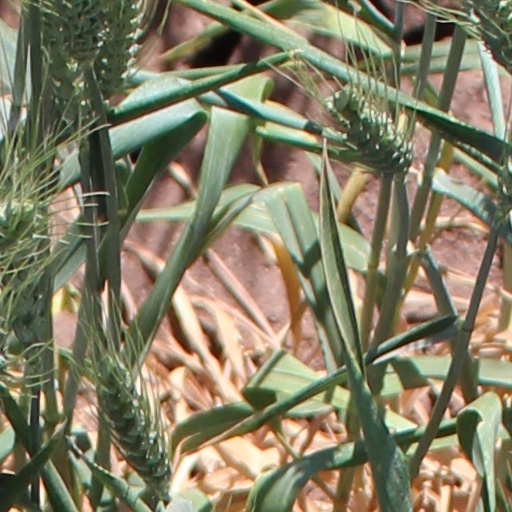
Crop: wheat